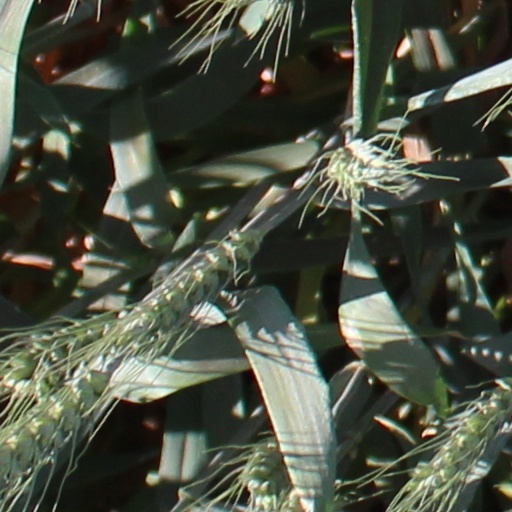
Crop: wheat